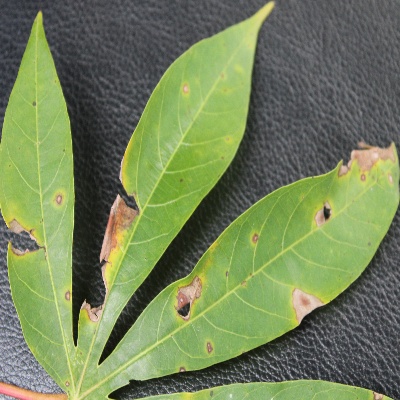
Crop: Cassava
Condition: brown spot